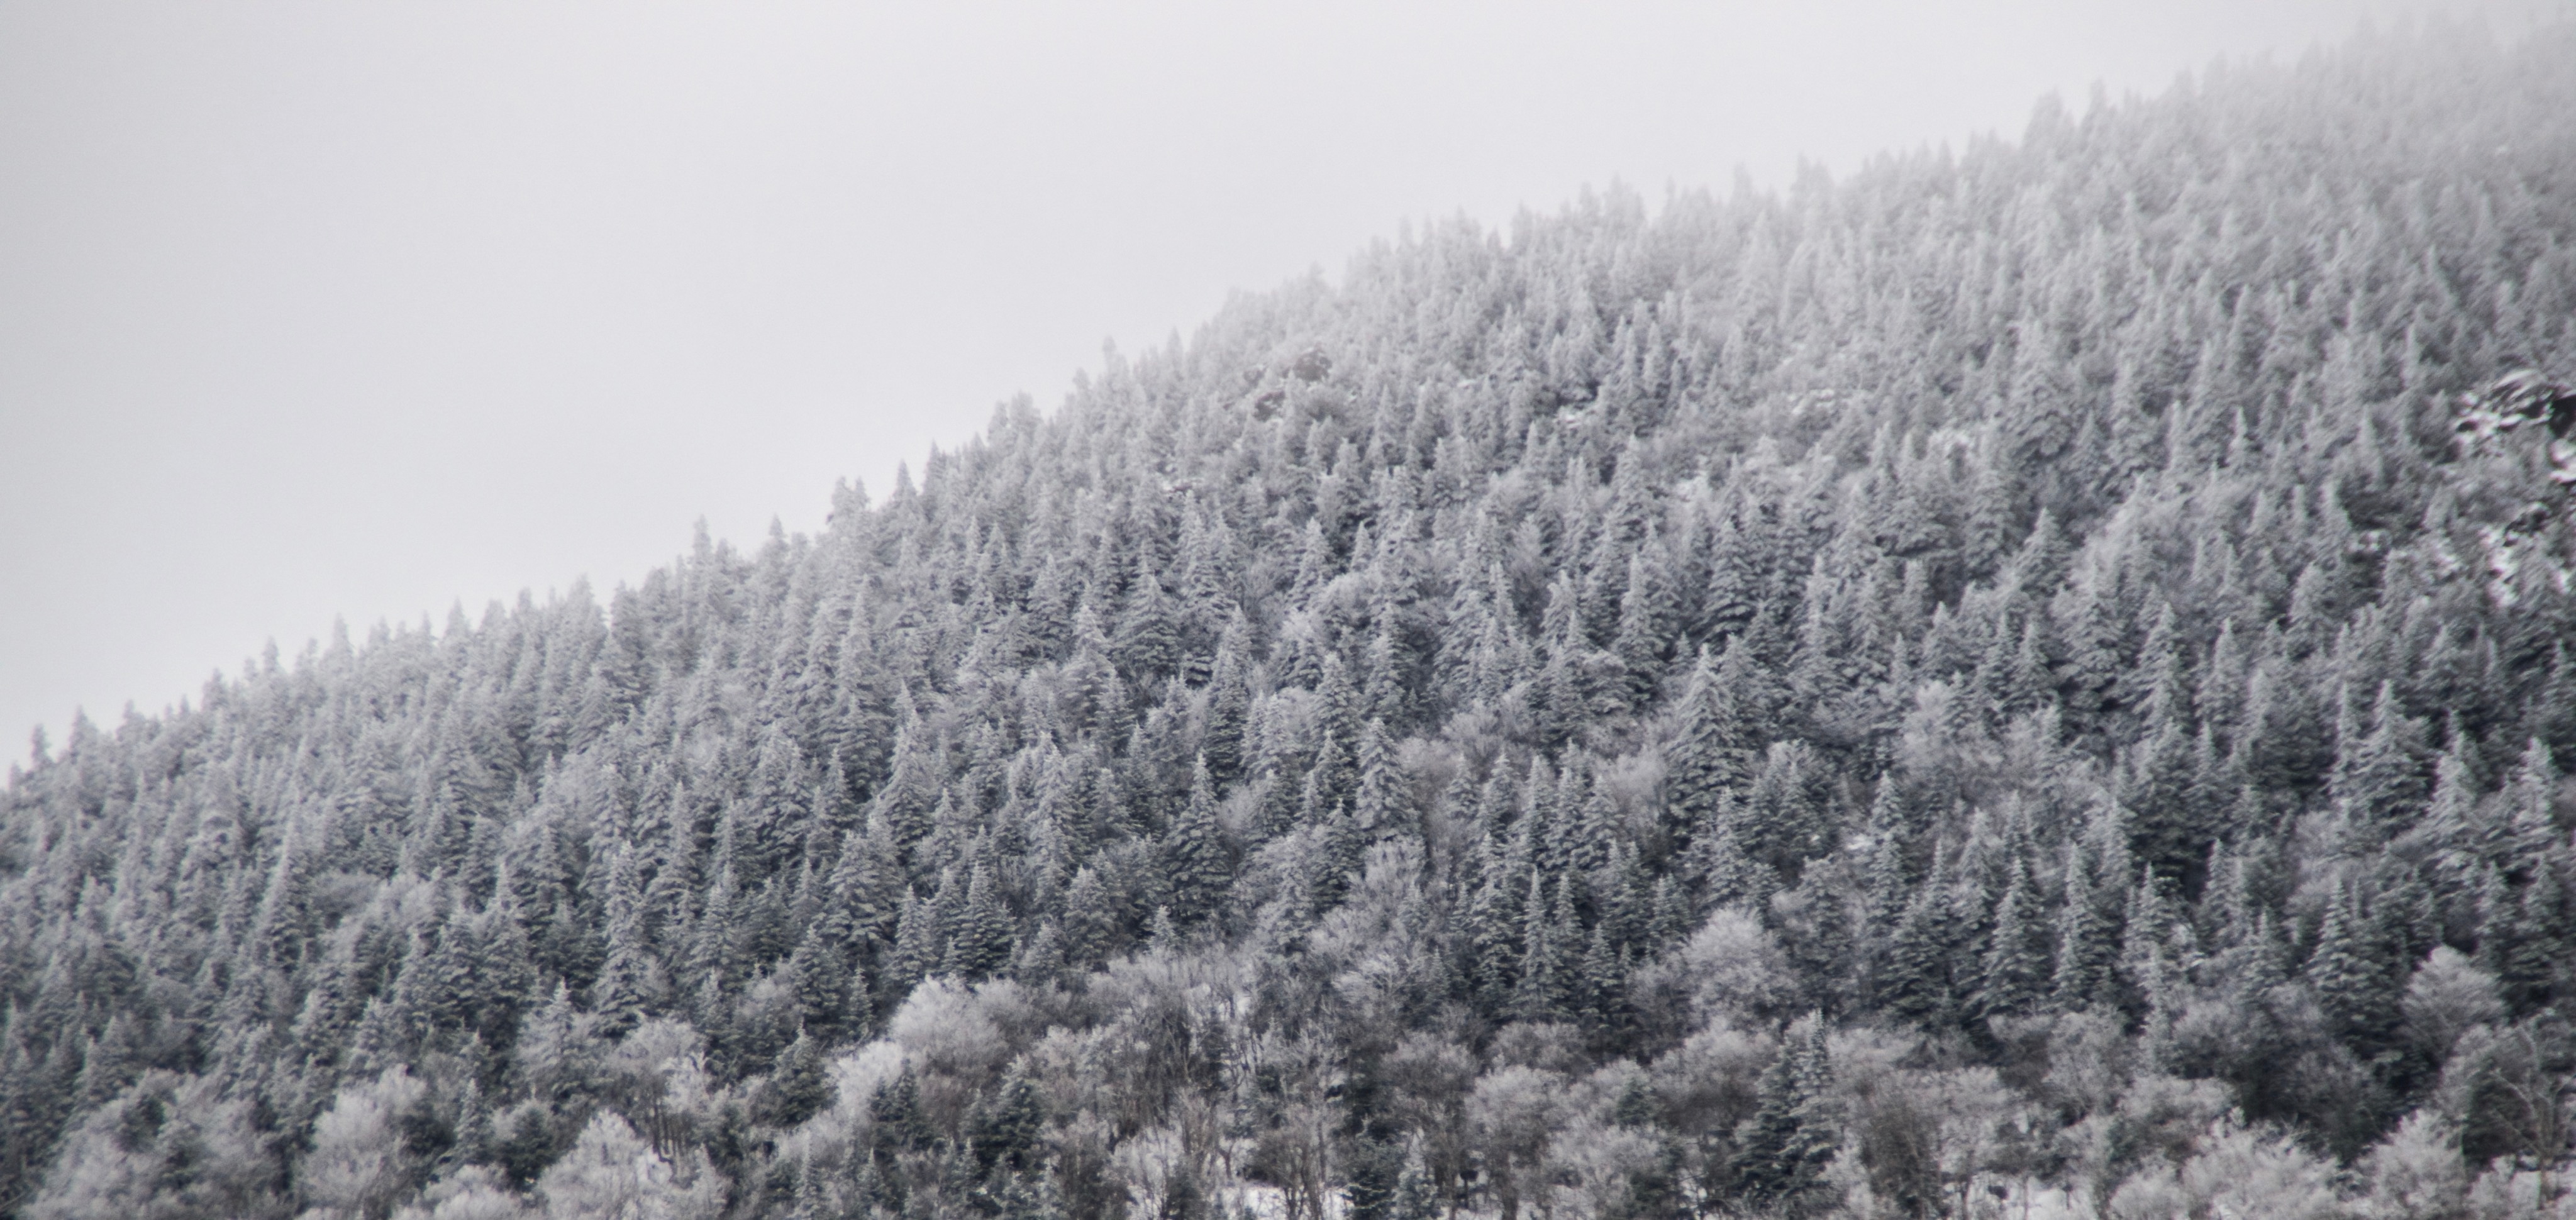
tree, nature, forest, wilderness, branch, mountain, snow, winter, plant, mist, frost, mountain range, weather, fir, season, ridge, conifer, spruce, woodland, habitat, larch, ecosystem, natural environment, geographical feature, atmospheric phenomenon, woody plant, mountainous landforms, temperate coniferous forest, land plant, geological phenomenon